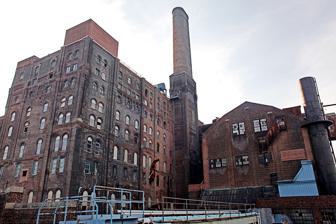
Building: Domino Sugar Refinery
Country: Unknown
Year built: 1882
Development and former refinery in New York City This article is about the former refinery in New York City. For other sites, see Domino Foods . Domino Sugar Refinery The refinery seen in 2012; the filter, pan, and finishing house (left) is still standing, while ancillary structures (right) have been demolished Location Brooklyn , New York Address Kent Avenue Coordinates 40°42′52″N 73°58′03″W / 40.71444°N 73.96750°W / 40.71444; -73.96750 Status Under construction Estimated completion 2025 Opening 1882 (refinery) 2017 (325 Kent) 2018 ( Domino Park ) 2019 (One South First and Ten Grand) 2024 (One Domino Square) Use Mixed-use Companies Architect Theodore A. Havemeyer, Thomas Winslow and J. E. James (refinery) Practice for Architecture and Urbanism (refinery renovation) Audrey Matlock Architects (325 Kent) Cookfox (One South First and Ten Grand) Annabelle Selldorf (One Domino Square) Developer Two Trees Management Planner SHoP Architects Technical details Cost $3 billion Buildings 5 Leasable area 600,000 square feet (56,000 m 2 ) of office space, 200,000 square feet (19,000 m 2 ) of retail space Built July 1883 ( 1883-07 ) Operated 1856 ( 1856 ) – 2004 ( 2004 ) Industry Sugar industry Products Sugar Employees 4,500 (1919) Architect Theodore A. Havemeyer , Thomas Winslow, and J. E. James Buildings 6 Owner(s) Two Trees Management The Domino Sugar Refinery is a mixed-use development and former sugar refinery in the neighborhood of Williamsburg in Brooklyn , New York City , along the East River . When active as a refinery, it was operated by the Havemeyer family 's American Sugar Refining Company , which produced Domino brand sugar and was one of several sugar factories on the East River in northern Brooklyn. The family's first refinery in Williamsburg opened in 1856 and was operated by  Frederick C. Havemeyer Jr., the son of American Sugar's founder. After a fire destroyed the original structures, the current complex was built in 1882 by Theodore A. Havemeyer , Thomas Winslow, and J. E. James. The American Sugar Refining Company grew to control most of the sugar industry in the United States by the late 19th century, with the Brooklyn refinery as its largest plant. Many different types of sugar were refined at the facility, and it employed up to 4,500 workers at its peak in 1919. Demand started to decline in the 1920s with advances in sugar refining and the construction of other facilities, but the refinery continued to operate until 2004. In the early 21st century, the refinery was redeveloped as office space, residential towers, and parkland. The complex's filter, pan, and finishing house was made a New York City designated landmark in 2007, because of its historical significance as one of several industrial concerns on Brooklyn's waterfront. After the failure of an initial redevelopment proposal by CPC Resources, SHoP Architects proposed another design in 2013, which was approved the next year. Demolition of the non-landmark structures in the refinery began shortly afterward, and the first new tower in the development project opened in 2017. As of 2024 [update] , the refinery redevelopment consists of four completed towers; the Filter, Pan, and Finishing House; and a waterside park called Domino Park . Refinery The industrial waterfront of Brooklyn was developed in the 19th century with the construction of major shipping hubs such as Red Hook's Atlantic Basin , the Brooklyn Navy Yard , and Industry City . The village of Williamsburgh in northern Brooklyn was incorporated on the bank of the East River in 1827, with most of the commercial enterprises located on the waterfront, and after becoming a part of the city of Brooklyn in 1855, Williamsburg grew quickly. German-born cousins Frederick C. Havemeyer and William Havemeyer, of the Havemeyer family , had established their first sugar refinery on Vandam Street in modern-day Hudson Square , Manhattan, in 1807. The original refinery occupied a lot of 30 by 40 feet (9.1 by 12.2 m), but by the 1840s it had expanded to ten stories and occupied the whole city block . Frederick C. Havemeyer Jr. (1807–1891), who joined the Havemeyer family business in 1823, helped the operation grow into a large sugar-refining corporation. Original facility The Havemeyer family's sugar-refining operations had outgrown its Manhattan plant by the mid-19th century. The first member of the Havemeyer family to open a facility in Williamsburg was John C. Havemeyer, Frederick Jr.'s nephew. At the end of 1856, John C. Havemeyer and Charles E. Bertrand co-founded Havemeyer & Bertrand at the intersection of modern-day Kent Avenue and South 3rd Street. The firm assumed the name Havemeyer, Townsend & Company in 1858, then Havemeyers & Elder in 1863. The refinery employed several Havemeyer family members, including Theodore , Henry , Hector , and Charles , the latter two of whom later formed their own refinery. The Havemeyers & Elder refinery, also called the Yellow Sugar House, was the largest of the Havemeyer family plants. According to sketches, the complex included a five-story building, two single-story buildings, and a standalone chimney. During 1863 and 1865, the Havemeyers bought two lots between South 2nd and South 4th streets for expansion of the facility. Several other refineries were subsequently built in Williamsburg, making it into the world's largest sugar-refining center at that time. By 1870, the neighborhood produced a majority of sugar used within the United States, and by 1881, the Havemeyer refinery processed about three-fourths of all refined sugar in the nation. Because of the depth of the East River in the vicinity of the refinery, shipments of raw sugar from overseas could be loaded directly into the facility. In February 1881, Havemeyers & Elder received a permit from the City of Brooklyn's Bureau of Buildings to add three stories to an existing six-story building on Kent Avenue between South 4th and South 5th streets. That November, Havemeyers & Elder acquired an adjacent parcel, which had previously been leased to rival refiners Wintjen, Dick and Harms. The same month, Theodore Havemeyer submitted plans for a ten-story brick structure, likely a new filter house, to the Bureau of Buildings. Reconstruction Construction on the new filter house was underway when the original refinery burned down on January 8, 1882, destroying the structures between South 3rd and South 4th streets. The fire destroyed several warehouses as well as the 200-by-150-foot (61 by 46 m) building that contained the refinery and finishing house. It caused an estimated $1.5 million in damage, though insurance policies covered about half of the losses, and resulted in the elimination of 1,200 to 2,000 jobs. Its destruction resulted in an increase in sugar prices nationwide. In February 1882, Theodore Havemeyer purchased a refinery in Red Hook, Brooklyn , so that operations could restart while the new refinery was being erected. The next month, Havemeyers & Elder submitted plans for a new fireproof pan and finishing house measuring 250 by 70 feet (76 by 21 m) to the Bureau of Buildings. According to the Brooklyn Daily Eagle , Theodore Havemeyer supervised the new structures' construction. Two people were variously cited as being the contractor: a building application in November 1881 mentions Thomas Winslow and J. E. James as the builders, while a subsequent application in March 1882 states that Havemeyer and James were co-architects. The rebuilding was funded in part by insurance money and the sale of assets. The reconstruction was reported to be completed by July 1883. In total, work cost $7 million (equal to $195 million in 2023). Domino Sugar Refinery behind the East River , as seen from Manhattan to the west Operations The new refinery structure gave the Havemeyer family a large competitive advantage due to its size, and by 1884, the rebuilt plant employed 1,000 men who made 5,000 barrels of sugar daily. The family created the Sugar Refineries Company or Sugar Trust in late 1887. The Sugar Trust was reorganized into the American Sugar Refining Company in 1891 after the previous year's passage of the Sherman Antitrust Act ; prior to reorganization, the trust had controlled 98% of the United States' sugar production. An account of the plant's operation in 1894 stated that the plant was "the largest of its kind in the world" with seven buildings on 0.25 square miles (0.65 km 2 ) of land; the refinery employed 3,000 workers and utilized 800 short tons (710 long tons; 730 t) of coal a day, producing 13,000 barrels of sugar daily. In 1896, American Sugar became one of the original twelve companies in the Dow Jones Industrial Average . The company continued to prosper despite further antitrust legislation, and Frederick's son Henry O. Havemeyer renamed the company "Domino's Sugar" in the early 1900s. Many different types of sugar were refined at the facility. Raw sugar was shipped from forty countries and from Florida. Raw sugar was first unloaded from piers along the East River, and mixed with water within the filter house. Then, the mixture was strained , pumped to the thirteenth floor, and placed into 10-foot-tall (3.0 m), 8-foot-wide (2.4 m) circular vats called "blow-ups". Fifty pipes transported the mixture upward. Afterward, the mixture was filtered through " bone black " and canvas layers into circular tanks that measured 20 feet (6.1 m) tall and 9 feet (2.7 m) across. The solution then went into the pan house, where it was boiled at 112 °F (44 °C) in vacuum pans that measured 32 feet (9.8 m) tall and 9 feet (2.7 m) across. Subsequently, the mixture was sent through centrifuges , where it was separated into sugar and molasses. The sugar grains were then taken to the finishing house, where they were separated in granulating machines and then roasted and dried. The roasting and drying process produced either retail-ready products such as cubes, tablets, and syrups, or individual grains that could be used as ingredients in other processes. The sugar products were packed into barrels, which were stored in the warehouses nearby. The work conditions at the refinery were described as onerous, and the workers were poorly paid, despite working shifts of at least ten hours per day. When the refinery was founded, almost all of the workers were German immigrants, while Irish immigrants were hired as outdoor laborers. Later immigrants came from eastern , northern , and southern Europe , as well as the West Indies . Workers were paid a starting salary of between $1.12 and $1.50 per day (equivalent to between $39 and $53 in 2023 ), with 5- or 10-cent pay increases according to tenure. The highest-paid workers at the plant earned between $100 and $150 a month (equivalent to between $3,522 and $5,282 in 2023 ). According to a 1900 Brooklyn Daily Eagle article, workers were employed for at least eight years on average, and many workers either lived near Kent Avenue or took trolley lines to the refinery. Most laborers at that time lived in boarding houses , though the refinery did have lockers and showers in its basement. Workers were prone to being fired at times of job insecurity, although conditions improved in the early 20th century, when wages were increased and some workers received pensions. Most employees were men, but by 1920, about one of ten workers were women. Later usage Early 20th century American Sugar established the East River Terminal Railroad in 1907 to transport sugar between the refinery and the Brooklyn Eastern District Terminal , immediately to the north of the sugar refinery. American Sugar believed the refinery to be so fireproof that it did not need insurance. In 1917, during World War I , an explosion destroyed part of the plant, killing between six and twelve workers. A crowd of more than 15,000 people gathered to watch the plant burn. Initially, there was serious concern that the explosion was the work of German agents, because the Germans were the United States' adversary in the war, but the ultimate cause was found to be the ignition of sugar grains in the refinery's machinery. By 1919, the refinery had over 4,500 paid employees. The company took ownership of a pier at the end of Grand Street , one block north of the refinery, the same year. American Sugar also proposed closing the five short dead-end streets between Grand and South Fifth streets, in order to have full control of the land that comprised the refinery, but withdrew its application following local opposition. American Sugar proposed closing the five streets again in 1923, but this was also opposed by the local population. The company then threatened to move to New Jersey in 1924 over the failure to close the dead-end streets. At the time, the plant had an annual payroll of $3.5 million and manufactured 70,000 long tons (78,000 short tons; 71,000 t) of sugar per year. The New York City government allowed the company to close streets in front of the refinery. In 1926, American Sugar commenced a large renovation of the plant. As part of the project, the 300-foot (91 m) dock was replaced with a 500-foot (150 m) bulkhead, and a new boiler house was erected, as well as a warehouse that could store 25,000 long tons (28,000 short tons; 25,000 t) of sugar. The renovation was completed in 1927. The upgrades had cost $3 million and resulted in increased efficiency in the refinery's operations. Around this time, a large sign with yellow letters spelling "Domino Sugar" was erected on one of the refinery's buildings, facing the East River. By American Sugar's 50th anniversary in 1941, the refinery produced 60 grades of sugars and was a significant source of income to the municipal governments and surrounding community. It was estimated that from 1912 to 1941, the factory paid $156 million in wages, $4 million in taxes, and $2 million for water; accepted sugar from 2,252 ships; and used 3.5 million short tons (3.2 Mt) of coal and 17,537 barrels of oil. The Brooklyn Citizen said in 1941 that the refinery made Brooklyn the center of sugar refining in the United States, similar to how Detroit manufactured cars and Pittsburgh manufactured steel. Decline As seen from the Williamsburg Bridge to the south As early as the 1920s, industry-wide changes were resulting in a reduction of utilization of the Brooklyn plant. After American Sugar completed a plant in Baltimore in 1922, refining operations in Brooklyn were reduced. The company also assumed space at 120 Wall Street in Manhattan's Financial District in 1930, using that space for its offices. The refinery's cooperage closed in 1946 after the industry stopped using wood barrels to ship sugar. Employment at the plant fell after the end of World War II in 1945; the company had 1,500 workers in 1959. Research and development activities were relocated in 1958 to American Sugar's Philadelphia facility. Despite this, the company spent $16 million on expanding the facility in the 1960s. American Sugar was renamed Amstar in 1970, and its New York City office was relocated to 1251 Avenue of the Americas in 1971. By the late 1970s, the Amstar refinery was the only remaining sugar refinery on the Williamsburg waterfront. The Amstar brand was purchased by British firm Tate & Lyle in 1988. Three years later, Amstar became known as Domino Sugar, after its primary trademark. Employment at the Domino Sugar Refinery continued to decrease, and by 1996 the plant had only 450 workers. After union workers' contracts expired in late 1998, Tate & Lyle announced upgrades to the refinery that would eliminate 100 jobs and weaken union guarantees. As a result, 284 workers went on strike in June 1999. When the strike started, Domino reduced operations at the refinery, performing much of the refining at its Baltimore plant before shipping it to Brooklyn for finishing. The strike ended in February 2001, making it one of the longest-ever in the city's history. Although over a hundred workers defected and returned to work, the remaining striking workers agreed to Tate & Lyle's plan to eliminate 110 positions. American Sugar Refining bought the brand and plant from Tate & Lyle the same year. Though the complex was able to process 950 million U.S. gallons (3.6 × 10 9 L; 790,000,000 imp gal) of sugar a year, it was only processing half that amount by 2002. The next year, American Sugar Refining announced that the Domino Sugar plant would be shuttered due to a lack of demand. The refinery stopped operating in 2004. More than 220 workers were laid off at the end of January 2004, and two dozen workers were retained for packing operations that shuttered by the end of the year. Redevelopment plans CPC proposal The 11-acre (4.5 ha) site was purchased by CPC Resources, the for-profit arm of the Community Preservation Corporation, and Brooklyn developer Isaac Katan in July 2004 for $55.8 million. Following a wide-ranging rezoning of the north Brooklyn waterfront the next year, preservationists lobbied to save the Domino Sugar Refinery and other industrial structures on the waterfront. The Landmarks Preservation Commission (LPC) designated the Pan, Filter, and Finishing House as an official city landmark in 2007. Though the yellow "Domino Sugar" sign facing the East River was not part of the designation, the developer proposed keeping the sign by displaying it on top of the Pan, Filter, and Finishing House. CPC's original plan for the site, designed by Rafael Viñoly , included up to nine buildings, four of which would be over 300 feet (91 m) tall. The plan called for 2,200 apartments, 660 of which would be set aside or designated as affordable housing, as well as a school; the "Domino Sugar" sign on the refinery would be preserved. The CPC plan received support from the New York City Council in 2010. However, it faced opposition from local residents, who objected to the scale of the proposed development. In 2012, CPC defaulted on its development project for the Domino Sugar Factory. Development company Two Trees Management expressed interest for the site that June and purchased it for $185 million that October. SHoP proposal Two Trees submitted a new design plan for the site in 2013, designed by SHoP Architects . The new plan called for 60% more public open space on a new street grid, allowed mixed-use zoning, and was designed to connect the existing neighborhood to the new 0.25 mi (400 m) waterfront. Two Trees' plan would still set aside 660 out of the 2,200 apartments for affordable housing, but it would also include buildings of up to 50 stories, which would be some of Brooklyn's tallest buildings. Though some neighborhood residents opposed the redevelopment, this opposition was more limited after Two Trees agreed to add more affordable housing and parkland. One of the proposed buildings was replaced within a plaza. The revised plan faced objection from New York City mayor Bill de Blasio , who wanted even more affordable housing on the site. In response, David Walentas indicated that he was willing to revert to the older plan. In March 2014, the City Planning Commission approved the new plans, which would have cost $1.5 billion, after Two Trees Management agreed to include more affordable housing units. That deal required Two Trees to include 700 below-market-rate units, which was 40 more than what was originally offered and 260 more than what the CPC wanted. In exchange, Two Trees was allowed to build its towers of up to 55 stories. Three floors would be built on top of the existing factory building. Redevelopment progress The renovated Refinery building in 2023. In 2014, photographer David Allee explored the abandoned portions of the refinery, stating that it smelled of "creme brulee mixed with mold and rot". The same year, from May through July, artist Kara Walker exhibited her piece A Subtlety at the refinery's Syrup Shed. After the closure of the exhibition, the non-landmarked portions of the refinery were to be demolished, as had been planned before the show. In mid-2014, demolition of the structures commenced; demolition was mostly complete by December 2014. Excavation for the first building in the complex, 325 Kent Avenue, started in May 2015. Two Trees also cleaned out the Pan, Filter, and Finishing House, which still contained its old sugar-refining machinery. In February 2017, the developers of the redevelopment project opened a housing lottery for the 104 affordable-housing apartments at 325 Kent Avenue, which attracted 87,000 applicants, or about 837 for every apartment. 325 Kent Avenue opened in July 2017, and the first residents moved into the building the next month. A second residential building, 260 Kent Avenue, started construction in early 2018. The LPC approved a redesign for the landmarked portion of the refinery complex in November 2017. Domino Park , a public park along the East River waterfront, opened in June 2018. A modification to the landmarked Pan, Filter, and Finishing House was approved in August 2019. The interconnected towers at One South First and Ten Grand opened shortly afterward. One South First opened in September 2019, followed by Ten Grand that November. The first office tenant at Ten Grand signed a lease in December 2019. No other office tenants had signed leases at Ten Grand before the onset of the COVID-19 pandemic in New York City in early 2020, which caused demand for physical office space to decline significantly. During the pandemic, Two Trees leased space at Ten Grand to numerous local companies. According to a 2022 analysis by Curbed , "85 percent of the founders and principals" of the companies at Ten Grand lived in either Williamsburg or the adjacent neighborhoods of Greenpoint and Bushwick . By early 2021, the Pan, Filter, and Finishing House, which had been renamed the Refinery, was being renovated. Two Trees opened an affordable-housing lottery for One South First's 89 affordable units in early 2022. That August, M&T Bank gave Two Trees an $80 million construction loan to fund the completion of the development. Around the same time, Two Trees began leasing out 460,000 square feet (43,000 m 2 ) of office space in the Refinery building. Work on 346 Kent Avenue (later known as One Domino Square ), a pair of towers at the southern end of the development, began in November 2022. To finance the construction of 346 Kent Avenue, Two Trees received a $365 million loan from JPMorgan Chase at the end of that year. In addition, the Refinery building's barrel-vaulted roof was being completed by late 2022, and an LED replica of the old "Domino Sugar" sign was installed on the building that December. The Refinery building reopened September 27, 2023. Two Trees offered tax breaks to companies that relocated from Manhattan to the Refinery building. Sales at One Domino Square began in April 2024, and the building formally opened in June of that year. The Domino Square plaza opened at the Domino Sugar Refinery site in September 2024. Between 15 and 20 percent of One Domino Square's condos had been sold by late 2024, but only 25% of the Refinery building's space had been leased out. Buildings The Domino Sugar Refinery site spans 11 acres (4.5 ha) on the East River north of the Williamsburg Bridge . When the redevelopment is complete, it will include 200,000 square feet (19,000 m 2 ) of community and commercial space; 600,000 square feet (56,000 m 2 ) of office space; 2,800 apartments, of which 700 will be affordable; and 6 acres (2.4 ha) of parkland on the waterfront, which is part of Domino Park . The entire complex will eventually contain five residential buildings and cost $3 billion. Residential and commercial towers 325 Kent Avenue Domino Park, looking east toward 325 Kent Avenue 325 Kent Avenue, a 16-story, 170-foot (52 m) tower designed by SHoP Architects, is located on the east side of Kent Avenue. The building contains 522 residential units, 105 of which are affordable-housing apartments, and the units range from studio apartments to two-bedroom apartments. 325 Kent Avenue has 382,750 square feet (35,559 m 2 ) of residential space and 9,370 square feet (871 m 2 ) of ground-floor retail space. The building contains amenities such as a rooftop deck, a fitness center, a residents' lounge, and a courtyard on the fourth floor. The lower portion of the facade is made of copper, while the upper portion consists of zinc. The massing of the structure consists of two stepped towers on the north and south, which step down gradually from west to east. The tops of the two wings are connected on the western side of the building, creating a rectangular hole on the western facade and giving it a "doughnut" shape. One South First and Ten Grand The 45-story One South First tower (also known as 260 Kent Avenue ) and the 24-story Ten Grand tower are located between South 1st and South 2nd streets, north of the Pan, Filter, and Finishing House on the western side of Kent Avenue. The structures were designed by Cookfox . One South First contains 330 residential units, 66 of which are affordable-housing apartments; the units range from studios to two-bedroom apartments. Ten Grand contains 15,000 square feet (1,400 m 2 ) of retail space and 150,000 square feet (14,000 m 2 ) of office space. The combined structure's amenities include a rooftop deck with cabanas, a fitness center, a residents' lounge, a swimming pool, and spaces for coworking . The buildings comprise a single structure; the massing is designed so that the upper stories of One South First are carried over the top of Ten Grand upon a glass-clad structure. The facade is made of precast concrete, which the architects stated is based on sugar crystals' molecular structure. The panels for One South First generally measure 9.75 by 5.75 feet (2.97 by 1.75 m), while the panels for Ten Grand and the shared base measure 12.42 by 10.00 feet (3.79 by 3.05 m). One Domino Square One Domino Square, at 5 South Fifth Street, is composed of two towers rising from a shared base. It was designed by Annabelle Selldorf and includes 160 condominiums and about 400 rental apartments. About 120 of the rental apartments are affordable housing units and are reserved for low-income residents. The condo tower is 39 stories tall and is the Domino Sugar Refinery complex's only condo tower, while the rental tower is 55 stories tall. The facade of both towers is made of iridescent porcelain tiles. The two towers combined have over 700,000 square feet (65,000 m 2 ) of space. The podium includes retail on the ground story. There are 45,000 square feet (4,200 m 2 ) of amenity space on five additional floors, including terraces, a fitness center, coworking space, and a spa. An elliptical staircase connects three of the amenity floors. The condos range from one to three bedrooms and contain features such as movable windows, rooms with high ceilings, and smart devices in the kitchens and bathrooms. Parks Main article: Domino Park Domino Park runs along the East River waterfront, west of Kent Avenue. Designed by the architectural firm of James Corner , the public park includes pieces of machinery from the factory, as well as gardens, a play area for children, and various fields. An elevated walkway runs along the length of the park. River Street runs parallel to the park for the entire length of the development. Just south of the refinery building, and next to Domino Park, is Domino Square, a 1-acre (0.40 ha) public plaza. It was designed by Field Operations and Studio Cadena, with Lisa Switkin as the landscape architect. Domino Square is shaped like an oval bowl, which, at its widest point, measures 100 feet (30 m) across. There are 120 plantings, as well as several levels of seating. The plantings include pines, oaks, redbud trees, and flowers within steel planters; Switkin said these plantings were meant to allude to a forest in the northeastern United States. The plaza itself is paved in asphalt, and there is a reclaimed water system underneath the plaza, which treats recycled water from the complex's buildings. The interior of the bowl can be used as a theater in the round , an event space, or a wintertime ice rink. Around the plaza are retail spaces. Refinery When the refinery was rebuilt in 1882–1883, it was composed of several structures on the west side of Kent Avenue between South 2nd and South 6th streets. It was described upon its completion as being the largest sugar refinery in the Americas. The Pan, Filter, and Finishing House is located between South 2nd and South 3rd streets. Immediately adjacent, between South 3rd and South 4th streets, was a 6-story storehouse and a machine shop. The block between South 4th and South 5th streets was a 7-story refinery building, while the block to the south was a single-story detached storehouse. Only the Pan, Filter, and Finishing House remains of the refinery complex. Pan, Filter, and Finishing House Pan, Filter, and Finishing House, seen from the south The extant structure of the refinery consists of the Pan, Filter, and Finishing House (also known as the Refinery building), a New York City designated landmark designed by Theodore Havemeyer, Thomas Winslow, and J. E. James. The building is at 292 Kent Avenue between South 2nd and South 3rd streets. Form and facade The 10-story pan house and Finishing House sections are 130 feet (40 m) tall, while the 13-story filter house section is 155 feet (47 m) tall, including a chimney. These structures are interconnected and measured 250 feet (76 m) north–south by 150 feet (46 m) west–east. The Pan, Filter, and Finishing House was one of the tallest buildings in Brooklyn when finished, rivaling the heights of early skyscrapers in Lower Manhattan 's Financial District . The Pan, Filter, and Finishing House is made mostly of reddish brick, which are 4 feet (1.2 m) thick on the lower stories and 2 feet (0.61 m) thick on the upper stories. The massing has no setbacks , though the facade has decorative elements on the upper stories. On the eastern facade, along Kent Avenue, there are vertical brick pilasters . On the western facade, facing the East River, the facade contains bricks that are recessed to form patterns such as chevrons and polygons. In some places, bluestone was used in belt courses and keystones . Most of the windows have brick arches. The building was fueled by coal, which required a 155-foot (47 m) chimney to ventilate safely. The chimney was among the region's tallest when the Pan, Filter, and Finishing House was built. The top section of the chimney was expanded in the 1920s using curved brick. To deliver coal to the refinery, American Sugar used ten coal barges, each with a capacity of between 750 and 1,250 short tons (670 and 1,120 long tons; 680 and 1,130 t). Vishaan Chakrabarti of Practice for Architecture and Urbanism designed a conversion of the building in 2017. The plans include adding a new glass facade with a barrel vault behind the existing, landmarked walls of the Pan, Filter, and Finishing House. The glass roof was originally proposed to be 224 feet (68 m) high, but plans for the structure were modified in 2019, calling for a glass roof 235 feet (72 m) tall. The new structure rises 15 stories to the barrel vault, and a penthouse measuring 30 feet (9.1 m) tall is placed immediately below the vault. The shape of the roof was inspired by the arched window openings that are placed throughout the original facade. A reviewer for the Financial Times wrote in 2023 that the Refinery building was "an object from another age, a time when Brooklyn was a place of production rather than consumption". Interior The interior was outfitted with brick floors atop brick flat-topped arches, which were supported by iron beams and 66 cast-iron columns. Fire escapes, fire extinguishers, and electric lights were also present in the Pan, Filter, and Finishing House. The interior of the building was converted to 460,000 square feet (43,000 m 2 ) of office space in the 2020s. As part of the interior renovation, the ceiling heights of floors 1–4, 14, and 15 were increased, while floor 16 was eliminated. The ground floor is used for retail and also contains restrooms for Domino Park visitors. The building also has a 40,000-square-foot (3,700 m 2 ) fitness club with a gym and swimming pool. Floors 2–13 are used as office space, and floor 14 has a double-height event space with a catering kitchen and service areas. Each story covers 30,000 square feet (2,800 m 2 ). Above the first story, the glass office structure is recessed 10 feet (3.0 m) from the landmarked facade, and each story is 12 to 14 feet (3.7 to 4.3 m) high. The structure's staircases are between the landmarked facade and the glass structure. A wall garden is also placed between the new office structure and the landmarked facade. There is no usable space between the old and new facades, except at ground level where the window sills of the new facade reach the floor. Former buildings The former buildings at the refinery include the Syrup Shed, the Wash House, the Turbine Room, the Power House, and the Pump House. Several gantry cranes were situated on the waterfront, unloading sugar. The cranes ran on tracks that were 425 feet (130 m) long. The complex also contained a "bin structure" in which sugar grains were categorized by size, as well as conveyor bridges leading down to the refinery building. A yellow "Domino Sugar" sign, dating from the 1920s, was hung on one of the buildings facing the waterfront. In December 2022, a replica of the old sign was installed on the Pan, Filter, and Finishing House. In contrast to the original neon sign, the replica contains 9-foot-7-inch-tall (2.92 m) letters illuminated by LEDs. A two-story boiler house was located along the East River, west of the refinery building. A 505-foot-long (154 m) warehouse was located adjacent to the boiler house. Five large pumps drew in 20 million US gallons (76,000,000 L; 17,000,000 imp gal) of saltwater from the East River, which was used for the condensers and then pumped back out. The refinery also used large amounts of fresh water : in 1903, it was estimated that the refinery alone used two percent of Brooklyn's water supply. See also History of sugar List of New York City Designated Landmarks in Brooklyn References Informational notes